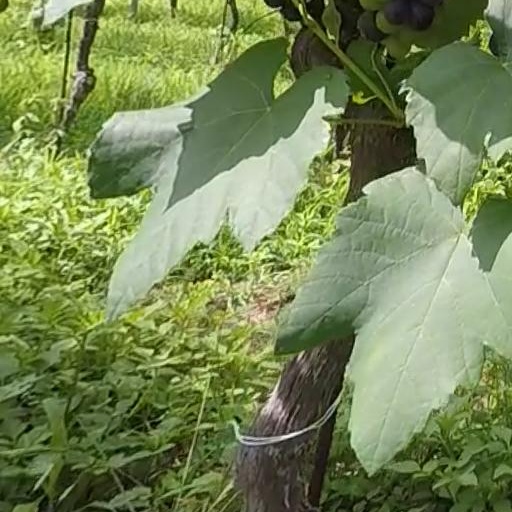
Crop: grape